Nahuatl

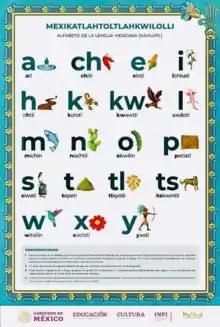
Illustrated Nahuatl alphabet

When Nahuatl became the subject of focused linguistic studies in the 20th century, linguists acknowledged the need to represent all the phonemes of the language. Several practical orthographies were developed to transcribe the language, many using the Americanist transcription system. With the establishment of Mexico's Instituto Nacional de Lenguas Indígenas in 2004, new attempts to create standardized orthographies for the different dialects were resumed; however to this day there is no single official orthography for Nahuatl. Apart from dialectal differences, major issues in transcribing Nahuatl include: